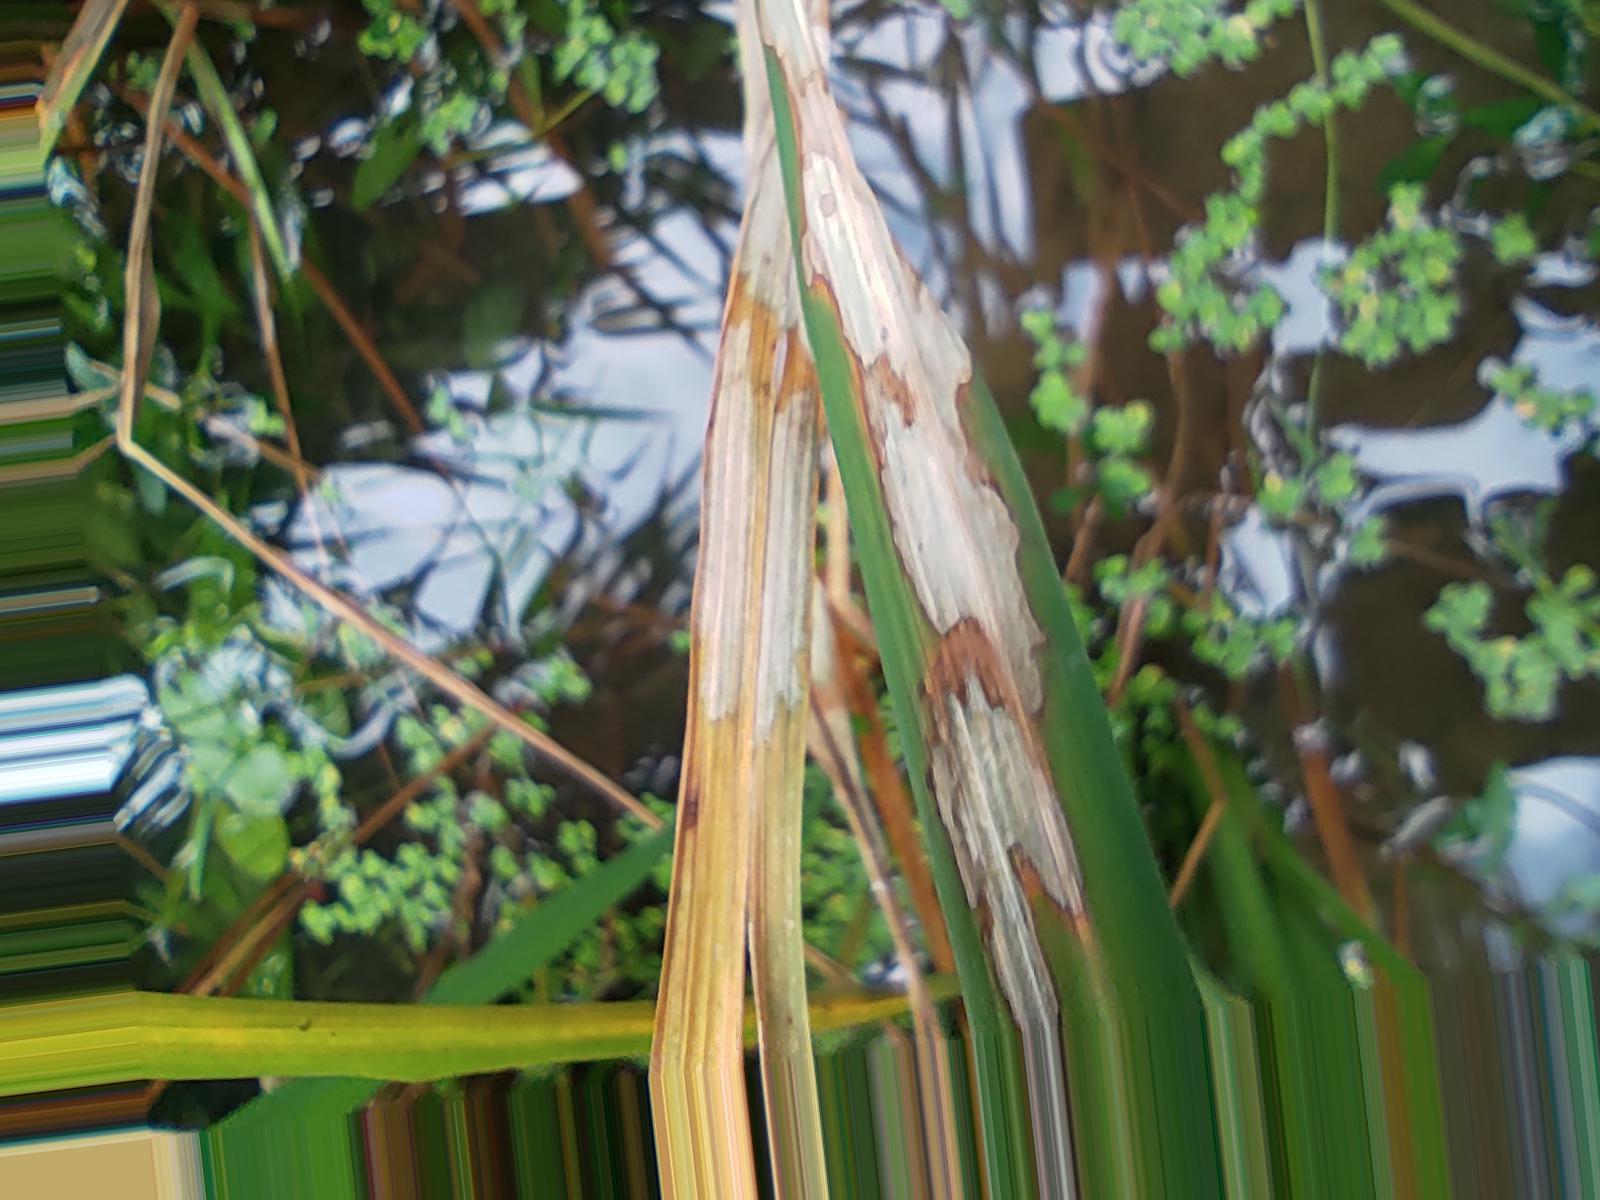
Nhãn: Bệnh Đốm Vằn ( Khô vằn ) ( Sheath Blight )